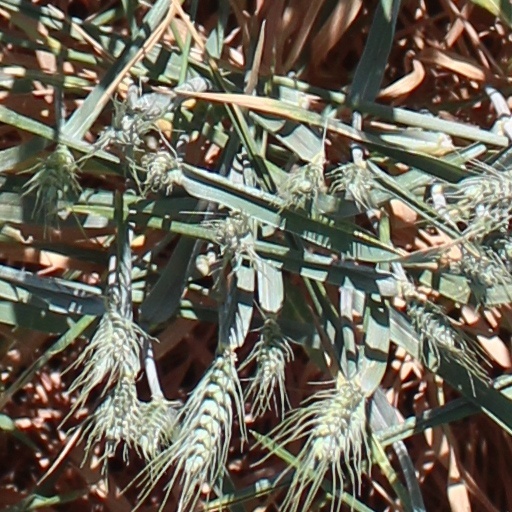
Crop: wheat